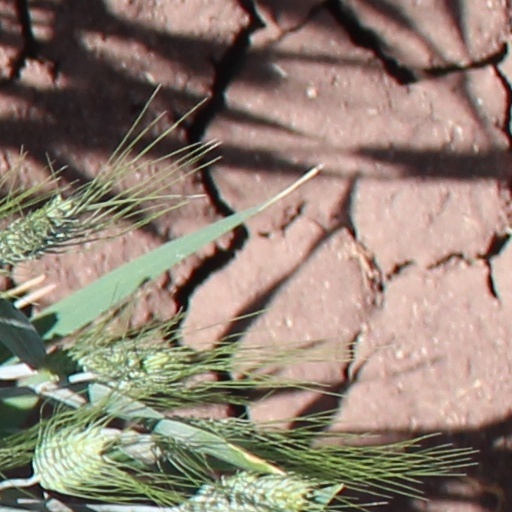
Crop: wheat